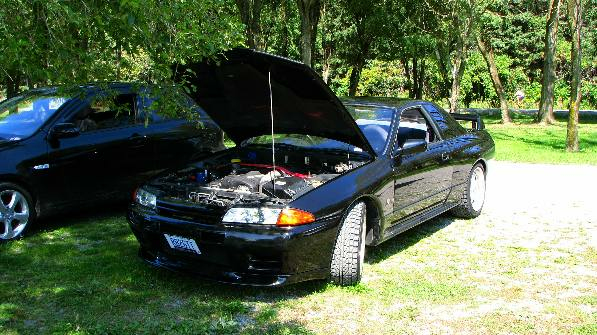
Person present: No